GPS drawing

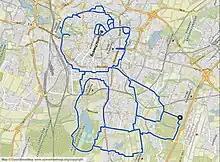
"Teddy Bear" planned and drawn by Volker Weinlich. Volker cycled this 60km long route in Braunschweig, Germany

GPS artists can spend many hours finding a certain image or text hidden in a map or can sometimes simply see an existing image in a map due to pareidolia. In many cities and towns the road layout and landscape restricts the routes available so artists have to find creative ways to show their pictures or characters. In cities where there is a strong grid pattern 8-bit-style or pixelated images can be created of almost any object or shape. Many artists will create paper or digital maps of their route to follow on their journey.